Ariarathes I of Cappadocia

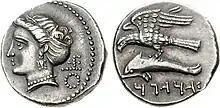
Coin of Ariarathes I, minted in Sinope, dated 333–322 BC

Ariarathes I minted campaign coinage at Sinope and Gaziura inscribed with legends in Aramaic, the imperial language of the Achaemenids. On the reverse of one of Ariarathes's Gaziura coins, a griffin is depicted attacking a kneeling stag with Ariarathes's name is inscribed as "'rywrt". The obverse of the same coin depicts a Zeus-like impression of the God Baal with wreath and sceptre in his left hand. In his right hand, on which an eagle is perched, the seated figure holds ears of corn and a vine-branch with grapes. The obverse features the inscription "b'lgzyr" ("Ba'al Gazir", i.e. "Lord of Gaziura"). Stylistically, this particular issue of coinage by Ariarathes resembles the coins issued by Achaemenid satrap Mazaeus at Tarsos in Cilicia. The Iranologist Mary Boyce and the historian Frantz Grenet note that the Zeus-like depiction of a seated Baal could actually be portraying the Zoroastrian Ahura Mazda or Mithra.